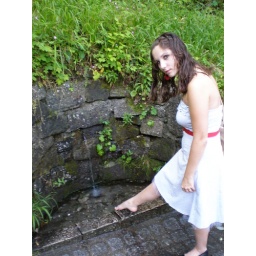
Resting by the cool water on the way up the mountain to the castle. Bavaria.